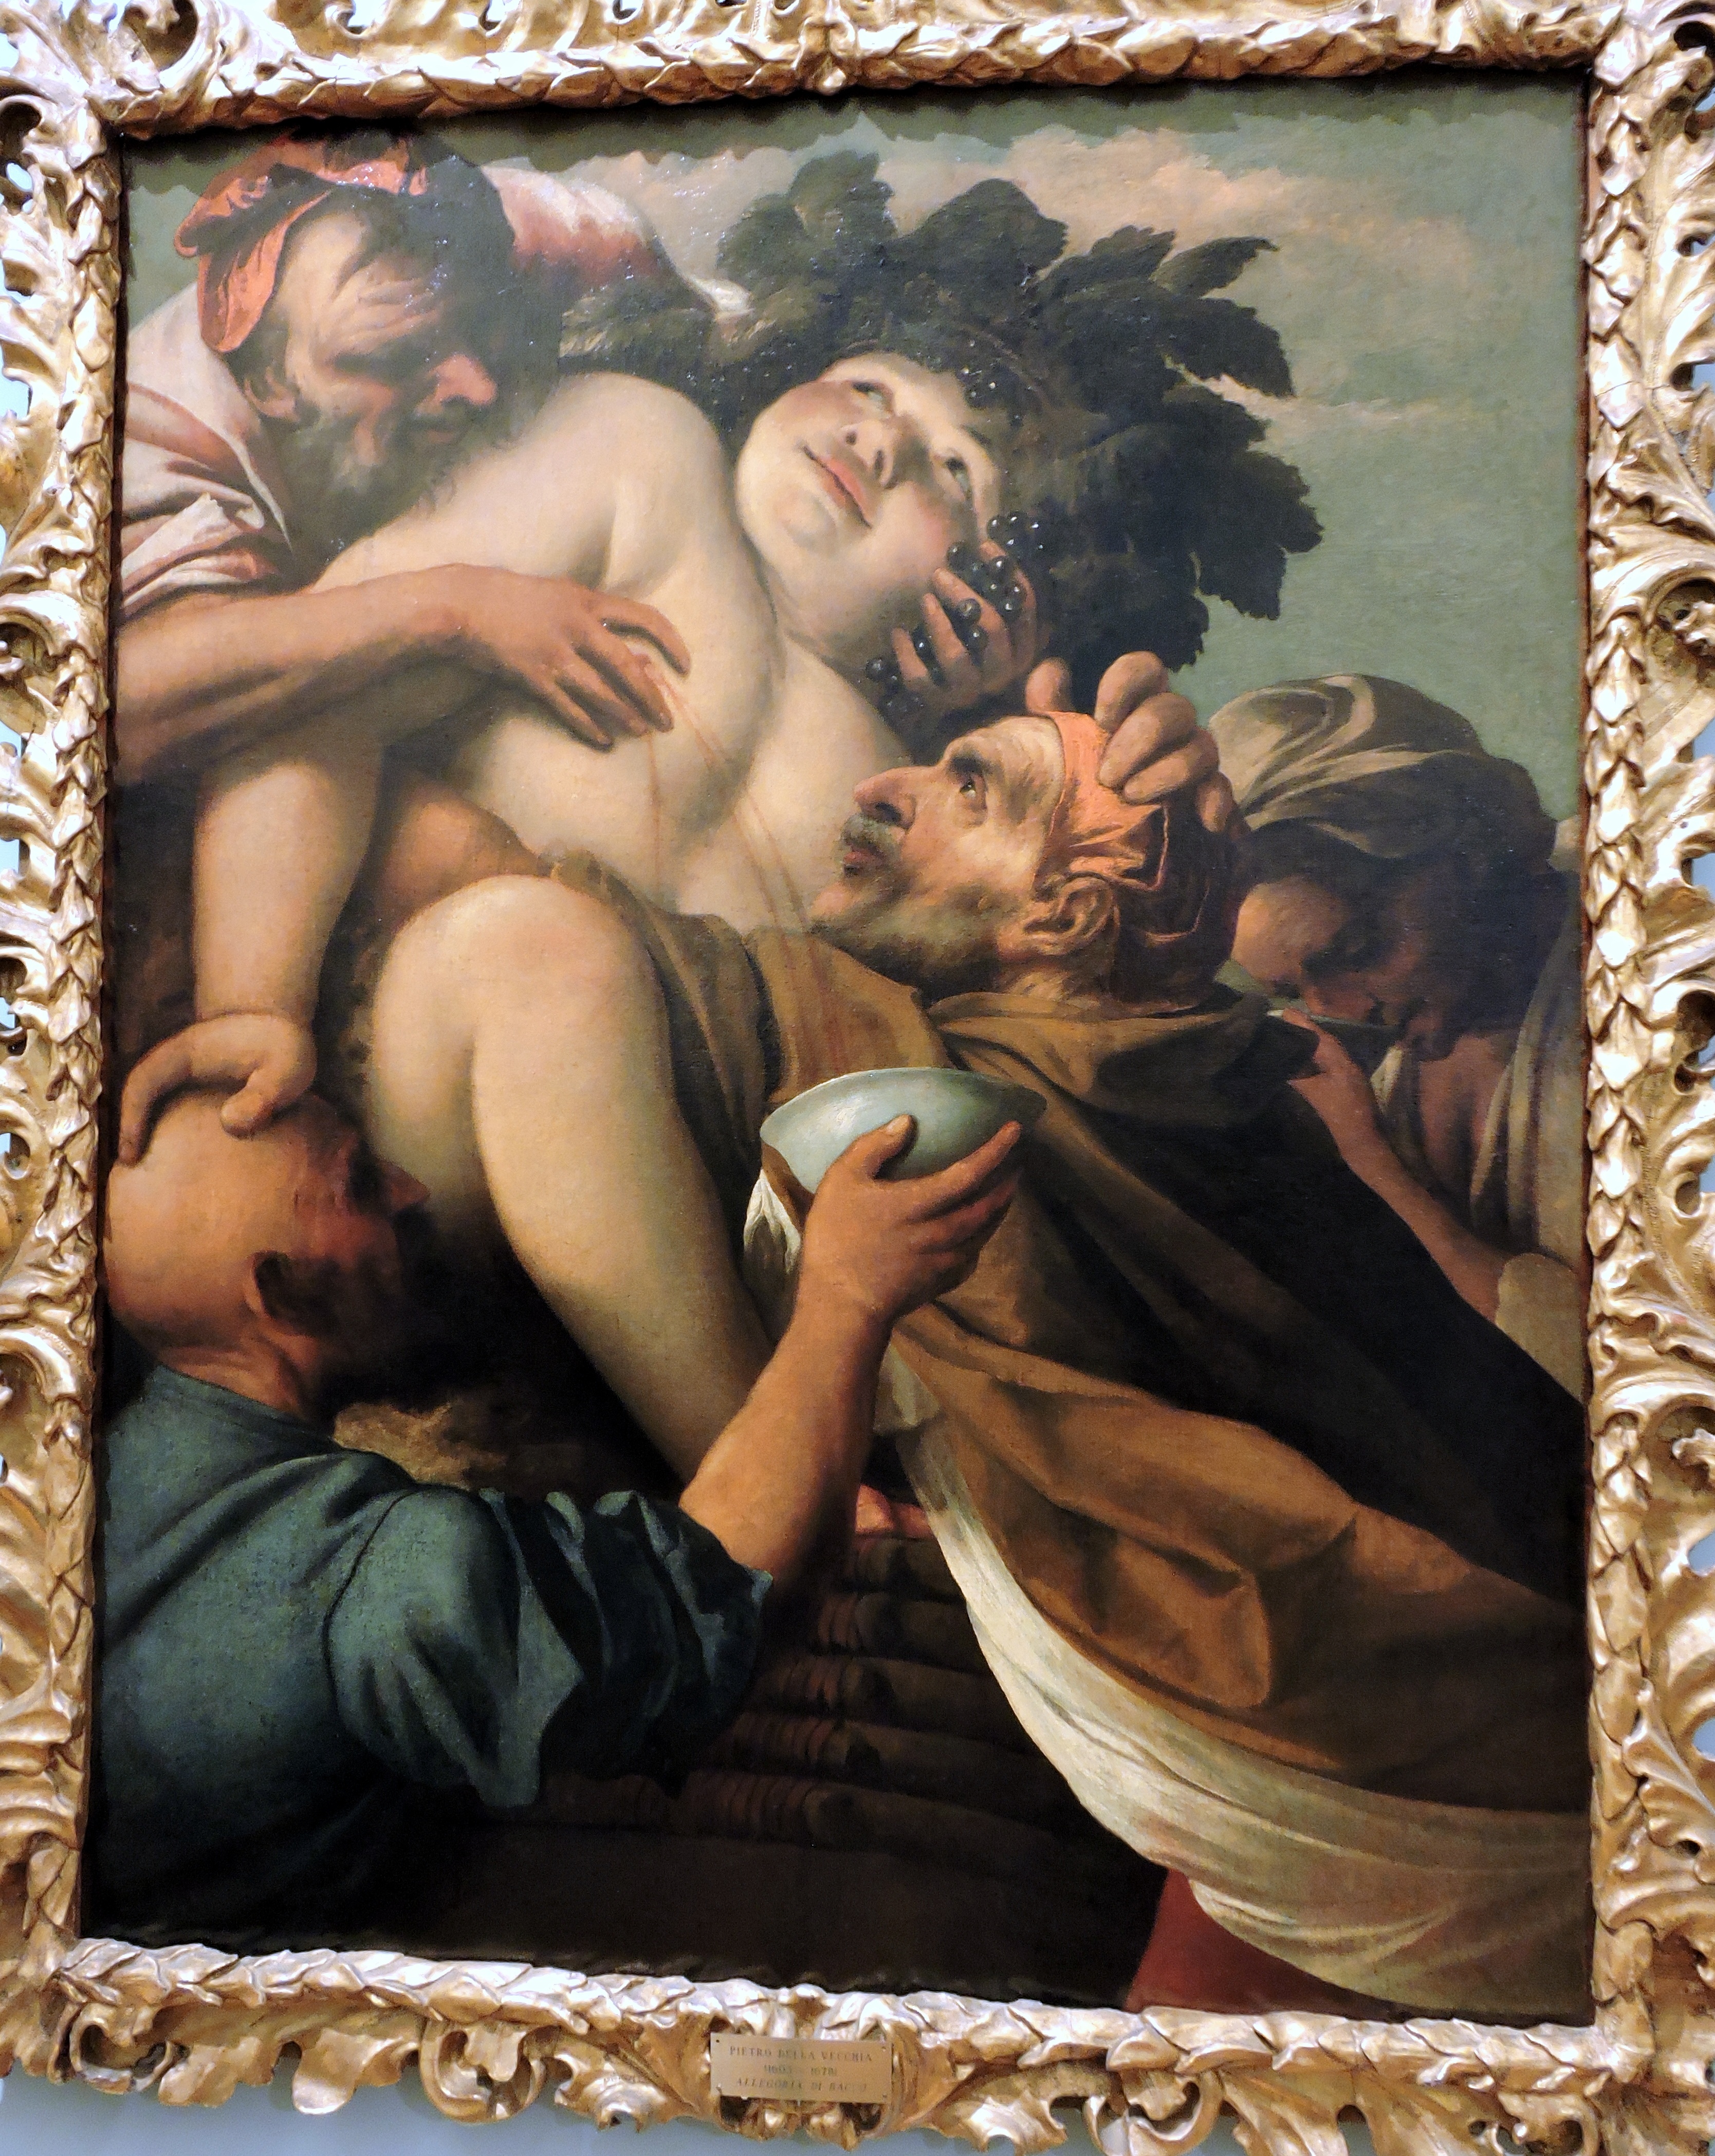
painting, art, photomontage, picture frame, image, elderly, mythology, the framework, vicenza, bacchus, pietro della vecchia